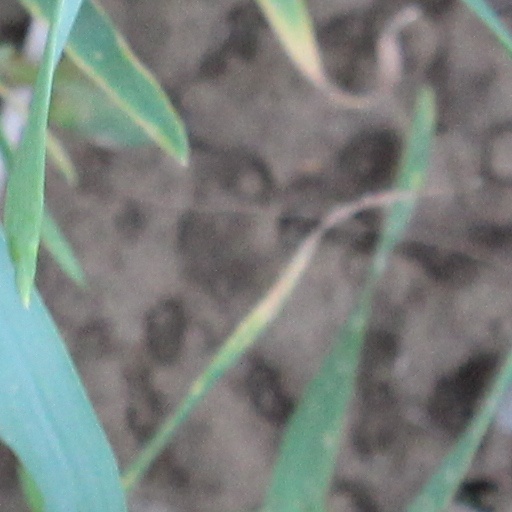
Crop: wheat